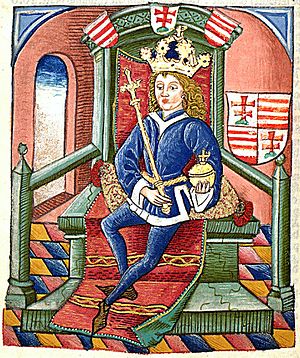
Ludvig 1. af Ungarn
Ludvig 1., også kendt som Ludvig den Store og Ludvig Ungareren, var et medlem af fyrstehuset Anjou, der var konge af Ungarn og Kroatien fra 1342 til 1382 og af Polen fra 1370 til 1382.